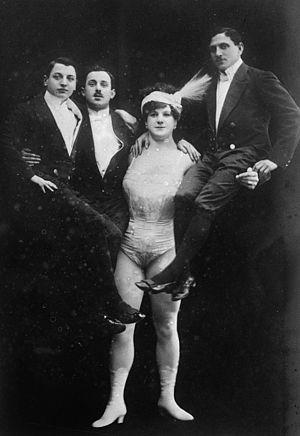
Katharina Brumbach, dite Katie Sandwina, née en 1884 à Vienne, Autriche, et morte le 21 janvier 1952 à New York, États-Unis, est une lutteuse et femme forte de cirque.